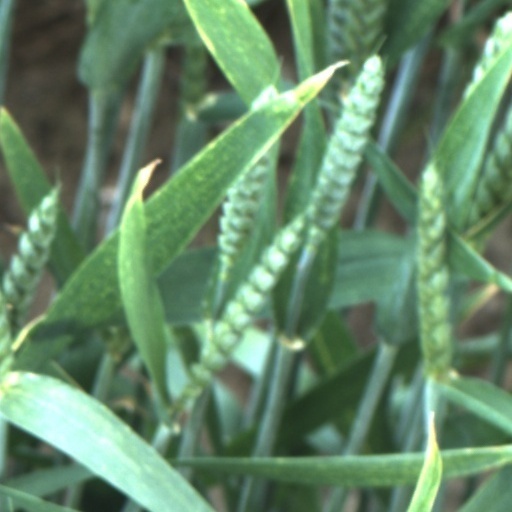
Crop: wheat